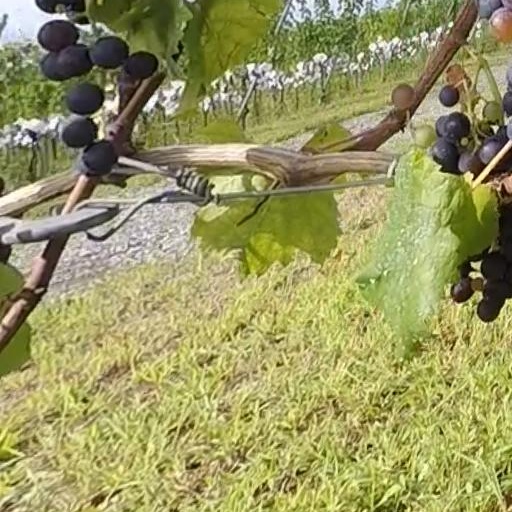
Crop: grape